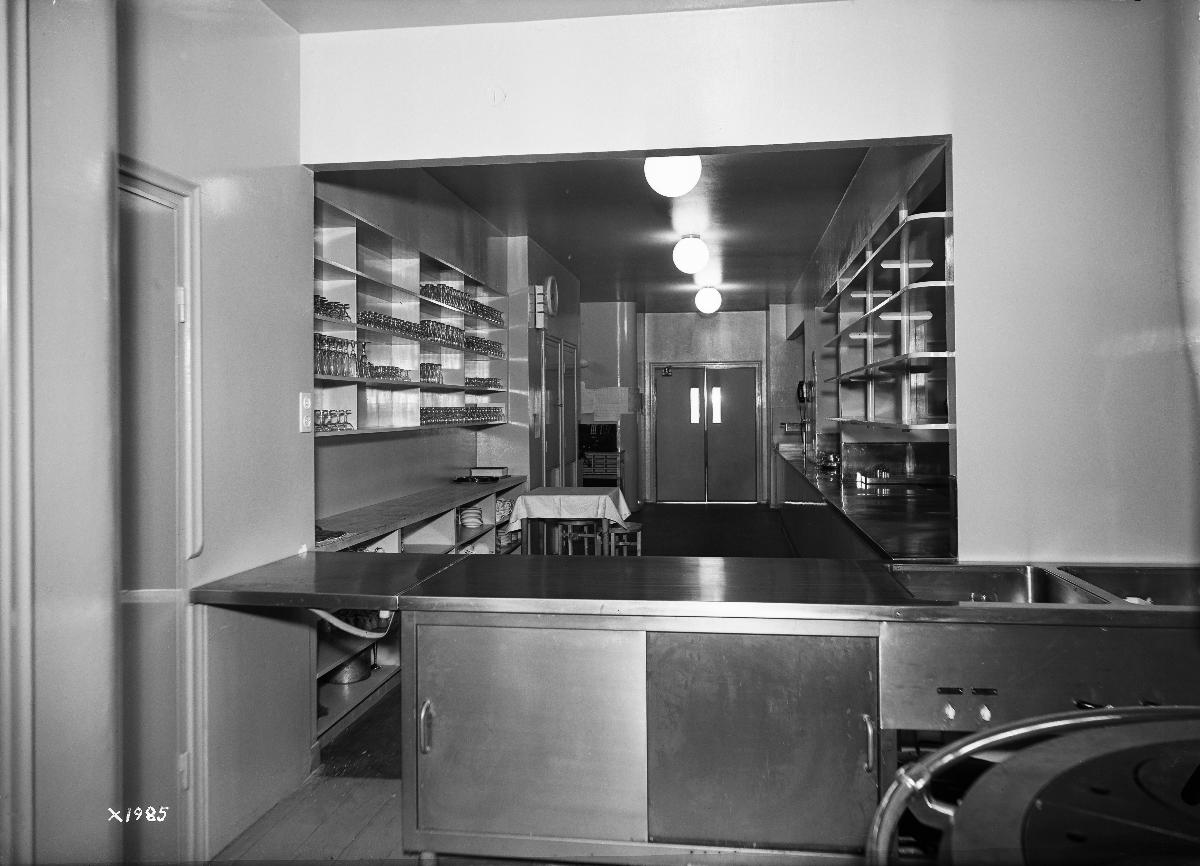
Osuusliike Arinan rakennus
Arina, a building for cooperative business
sisällön kuvaus: Osa uuden ravintolan työtiloista liiketalo Arinassa Oulussa vuonna 1939. content description: Premises of a new restaurant in Oulu, Finland, in 1939.
Vuosi: 1939
Paikka: Suomi, Pohjois-Pohjanmaa, Oulu
Aiheet: sisäkuva; liikerakennukset; ravintolat; osuusliikkeet; business buildings; restaurants; cooperative retail societies; affärsbyggnader; restauranger; andelsaffärer